Mattathias

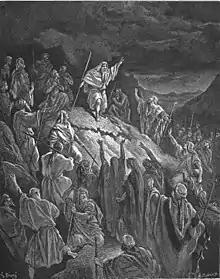
Mattathias appealing to Jewish refugees (illustration by Gustave Doré from the 1866 "La Sainte Bible")

In all extant accounts from the Second Temple Period, Mattathias was a resident of the rural village of Modi'in, though it is not clear if he was a native. The account of 1 Maccabees states that he moved away from Jerusalem and settled in Modi'in, and while the account of Josephus in Antiquities matches this, the account in Wars simply states that Mattathias (or his father) was a "priest of a village called Modi'in", implying that it was his place of origin.